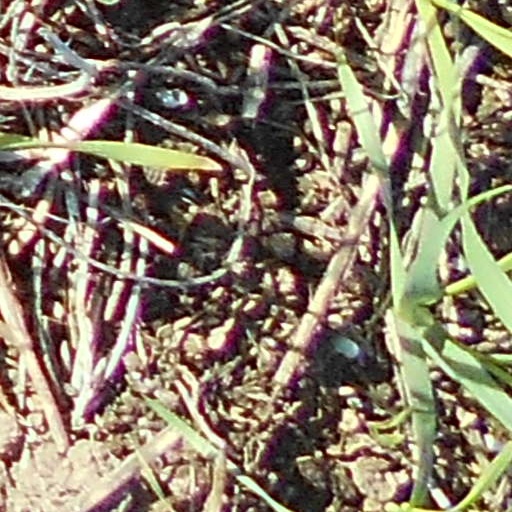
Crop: wheat